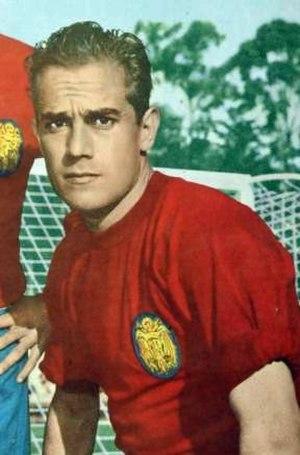
Le Ballon d'or 1960 récompensant le meilleur footballeur européen évoluant en Europe a été attribué le 13 décembre 1960 à l'Espagnol Luis Suárez.
Luis Suárez Miramontes, né le 2 mai 1935 à La Corogne en Galice, est un joueur international de football espagnol devenu ensuite entraîneur.
L'équipe d'Espagne de football est la sélection de joueurs espagnols représentant le pays lors des compétitions internationales de football masculin, sous l'égide de la Fédération royale espagnole de football.
Cet article recense les joueurs du FC Barcelone ayant au moins fait une apparition en match officiel avec l'équipe première par ordre chronologique et alphabétique. Un total de 958 joueurs ont joué au moins un match officiel avec le Barça entre 1899 et mars 2018.